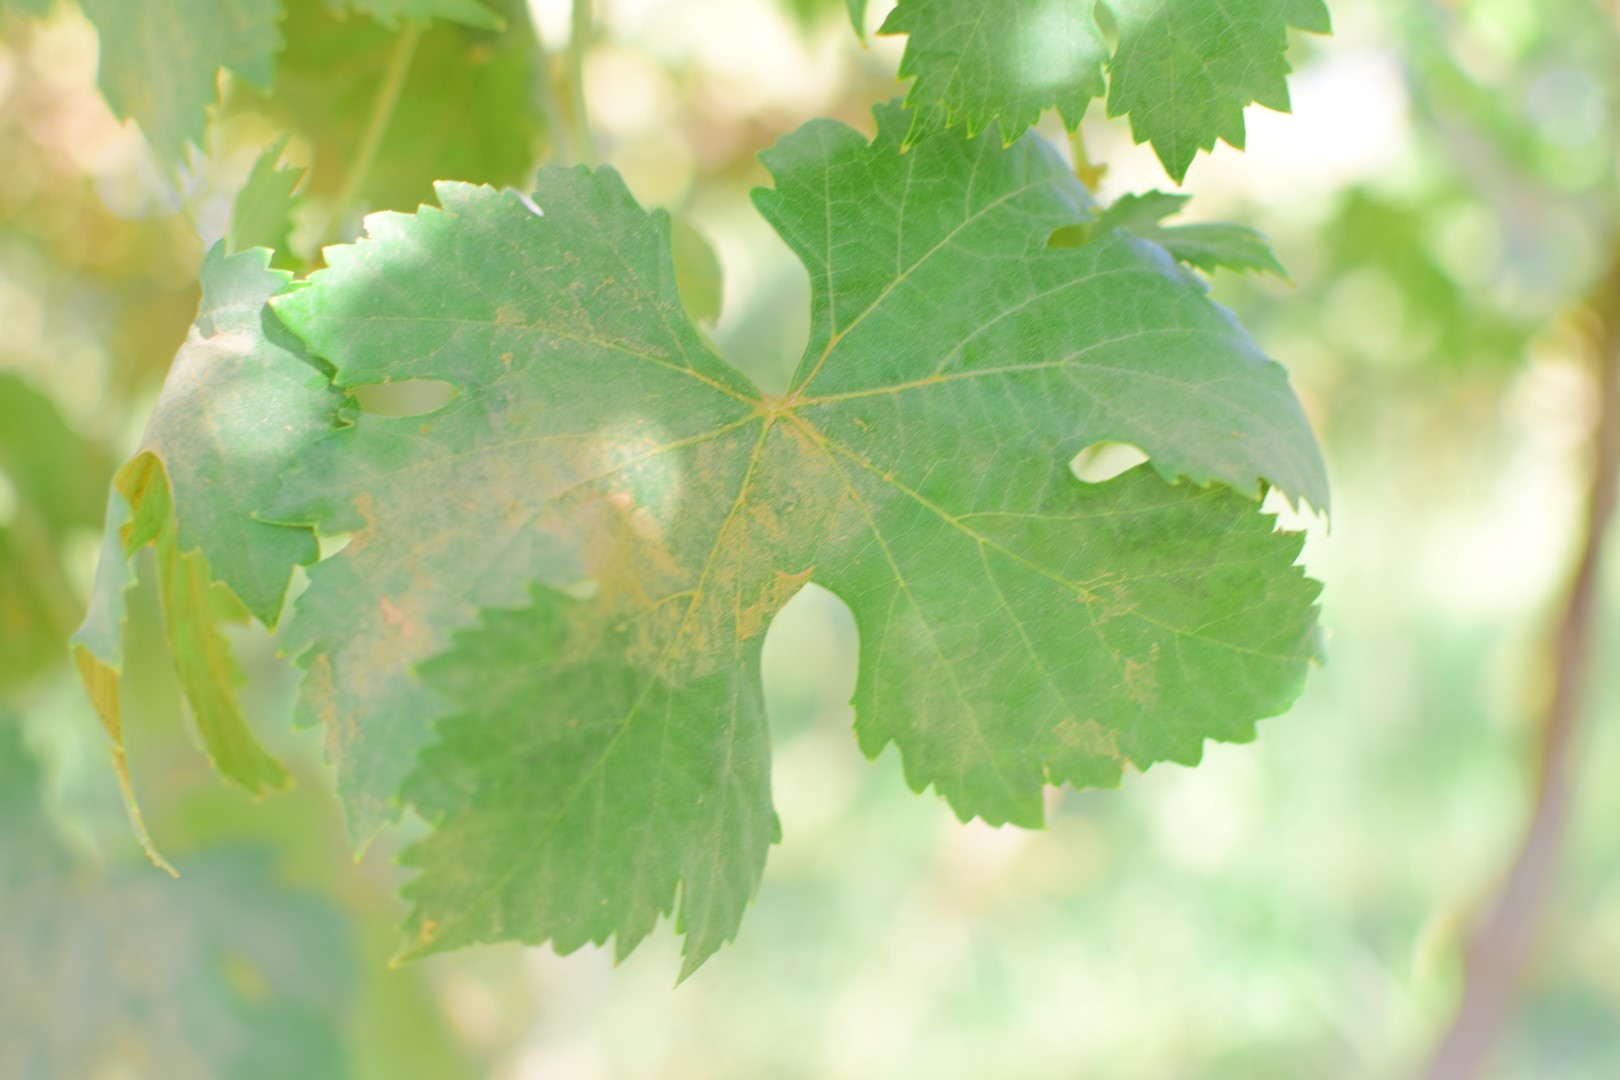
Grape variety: Deas Al-Annz